MV Behshad

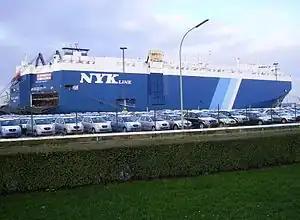
"Galaxy Leader" at Bremerhaven, 2006. MV "Behshad" is suspected of passing her location to the Houthis during her hijacking in November 2023

On 19 November 2023, Houthi rebels boarded and hijacked the Israeli-owned Galaxy Leader cargo ship in an operation allegedly led by Quds Force commander Abdolreza Shahlaei. "Behshad" allegedly played a role in locating the vessel and disclosing it to the Houthis, as her automatic identification system (AIS) was turned off after passing Jeddah, Saudi Arabia. She is also suspected of coordinating the missile strike on the Marlin Luanda, a Marshall Islands-flagged vessel owned by the British company Oceonix, and there have been speculations that she was involved in the fatal attack on the that killed three of its crewmembers, since she was only away from the site the vessel was struck.